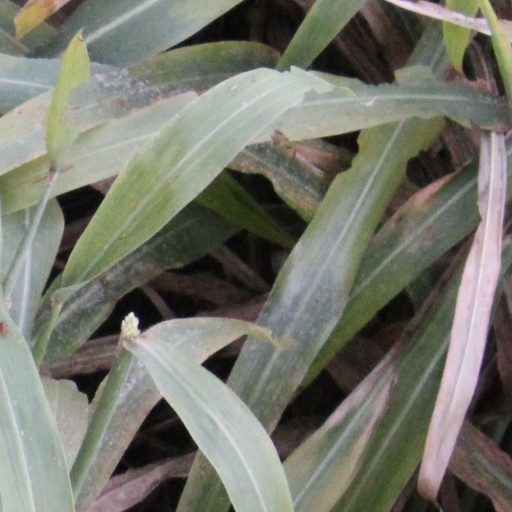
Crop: sorghum